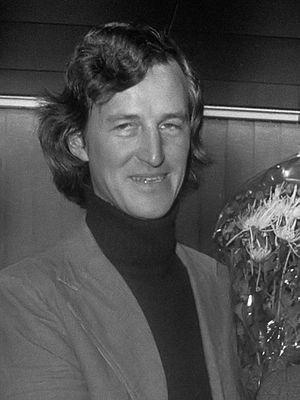
Ruud Jacobs, né le 3 mai 1938 à Hilversum et mort le 18 juillet 2019 à Nieuwkoop, est un contrebassiste et producteur néerlandais.